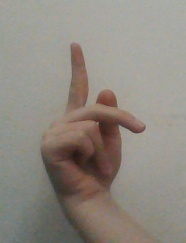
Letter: dha